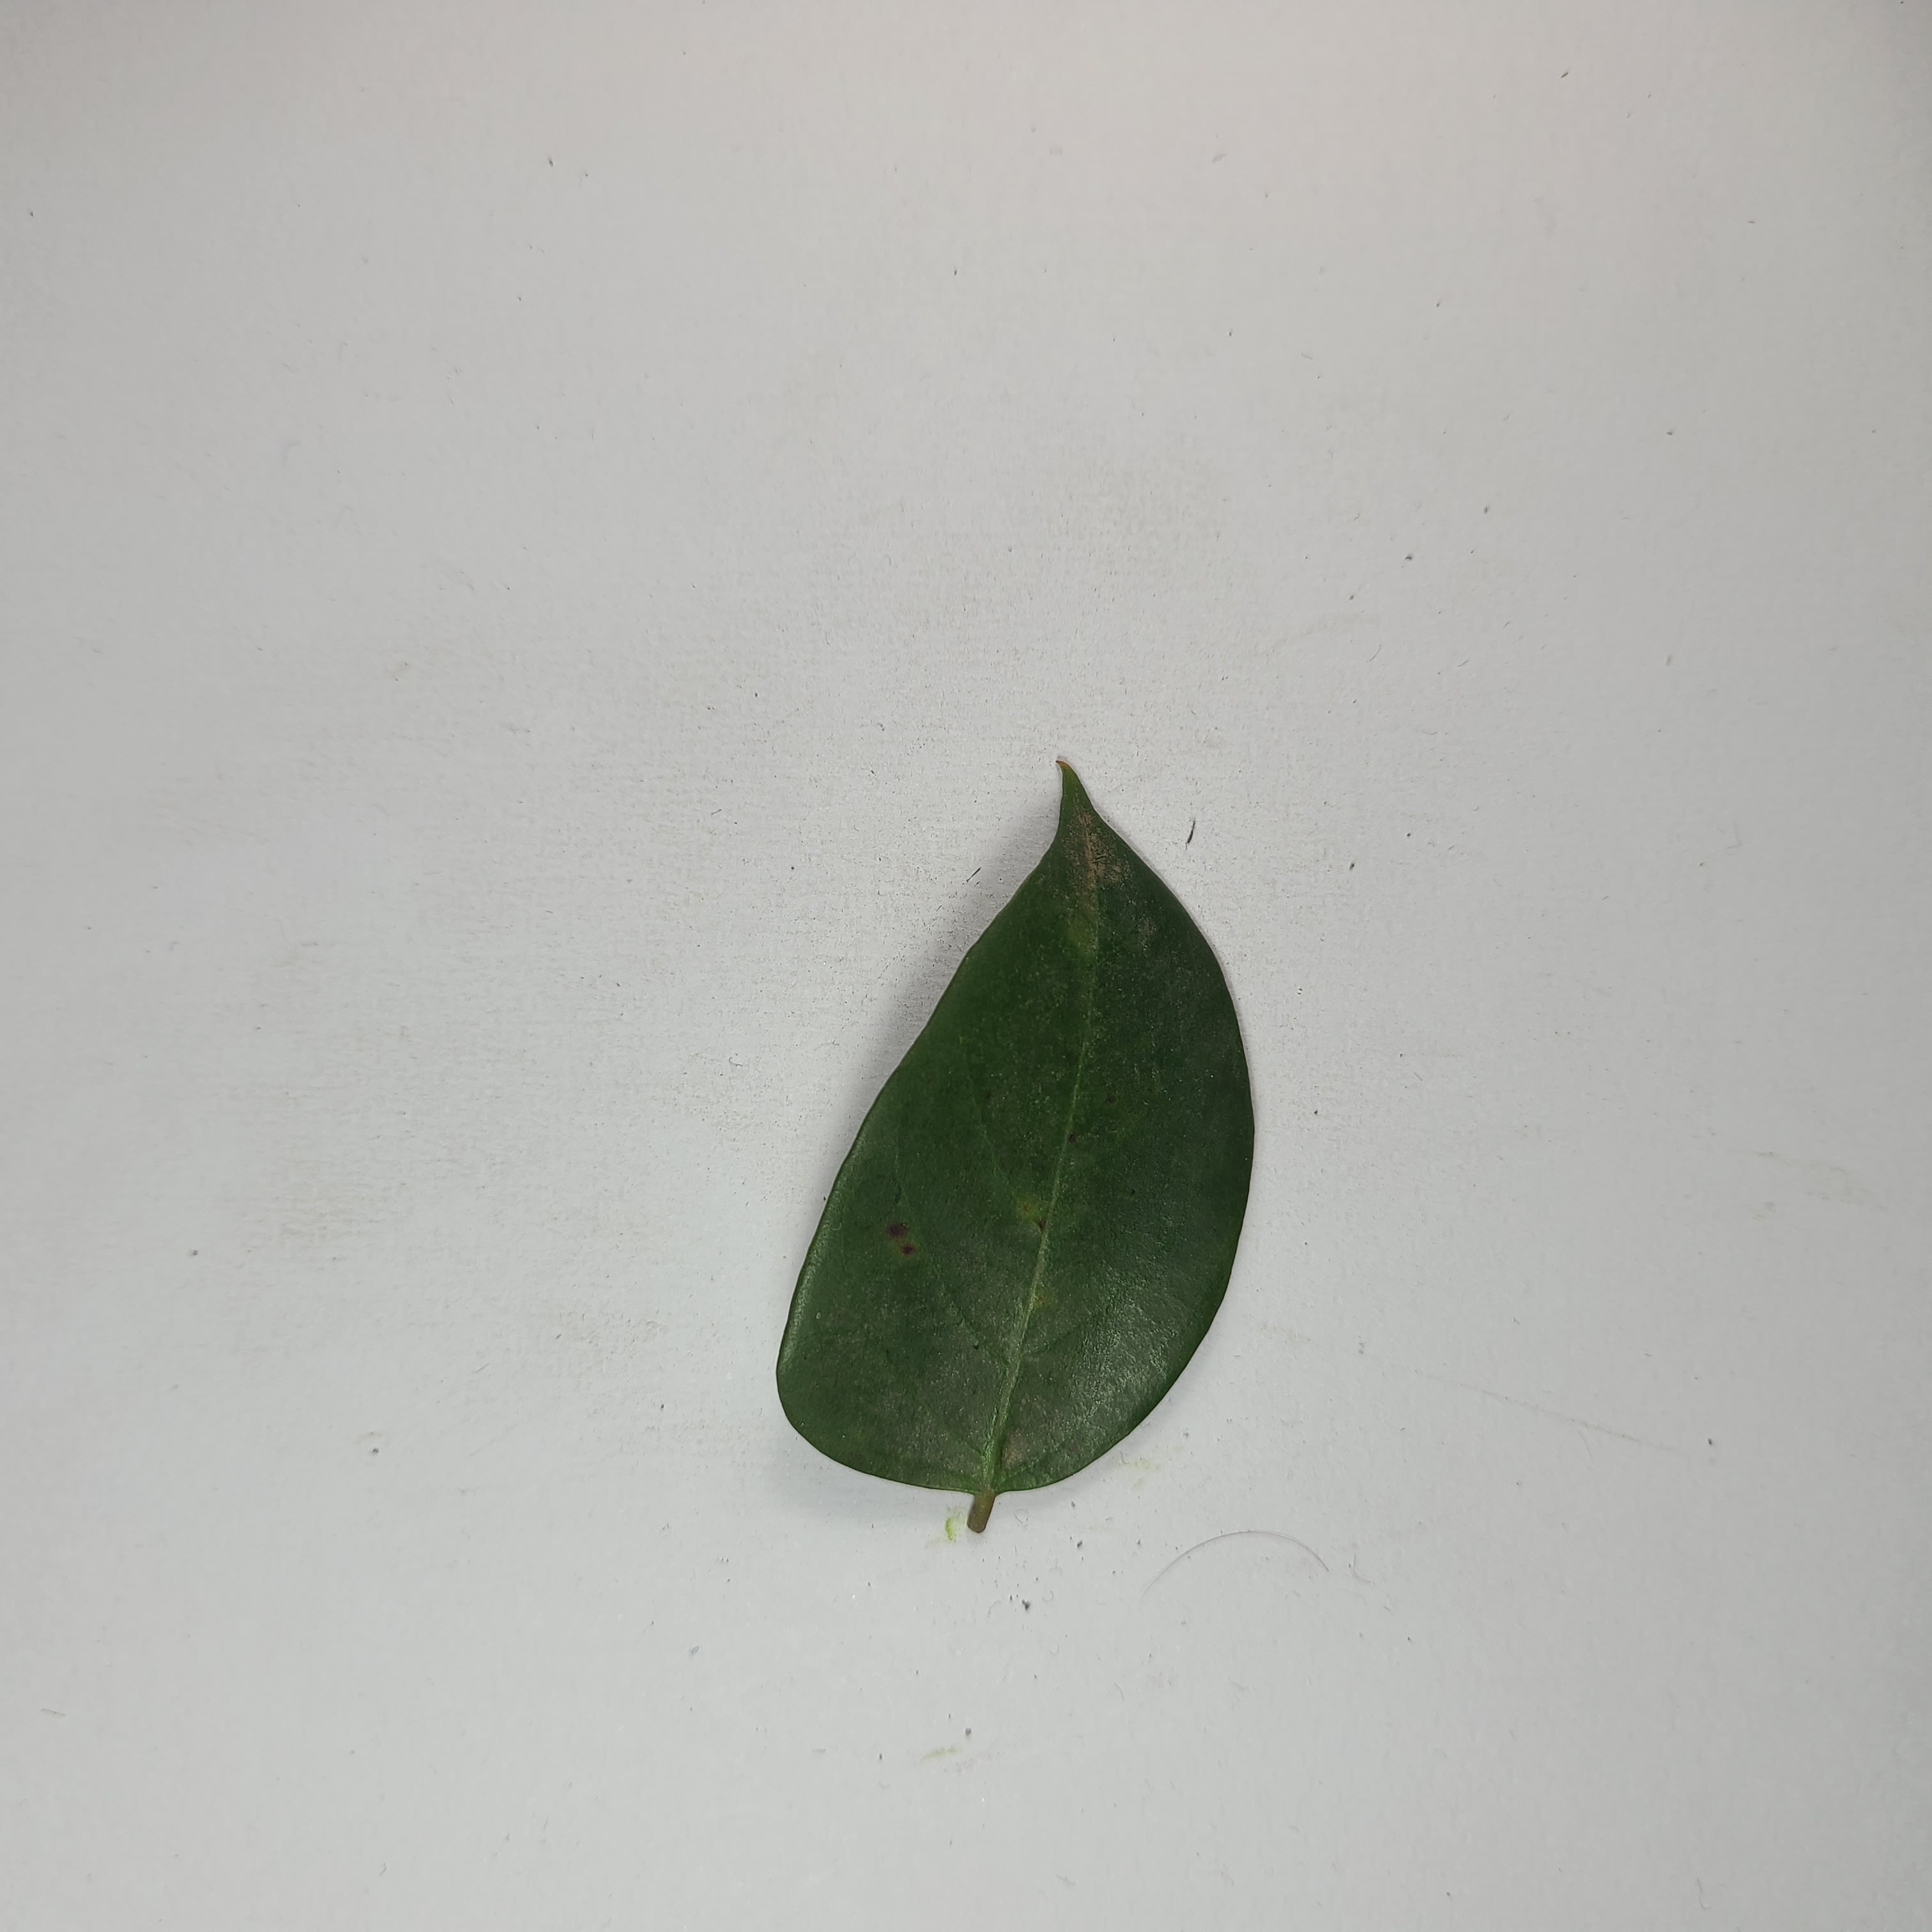
Label: Healthy Leaves